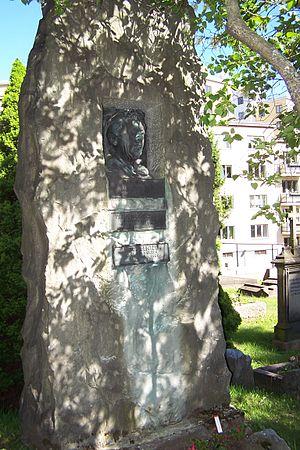
Ole Olsen est un compositeur, organiste, chef d'orchestre, tromboniste, professeur de musique et musicien militaire norvégien.